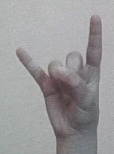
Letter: la